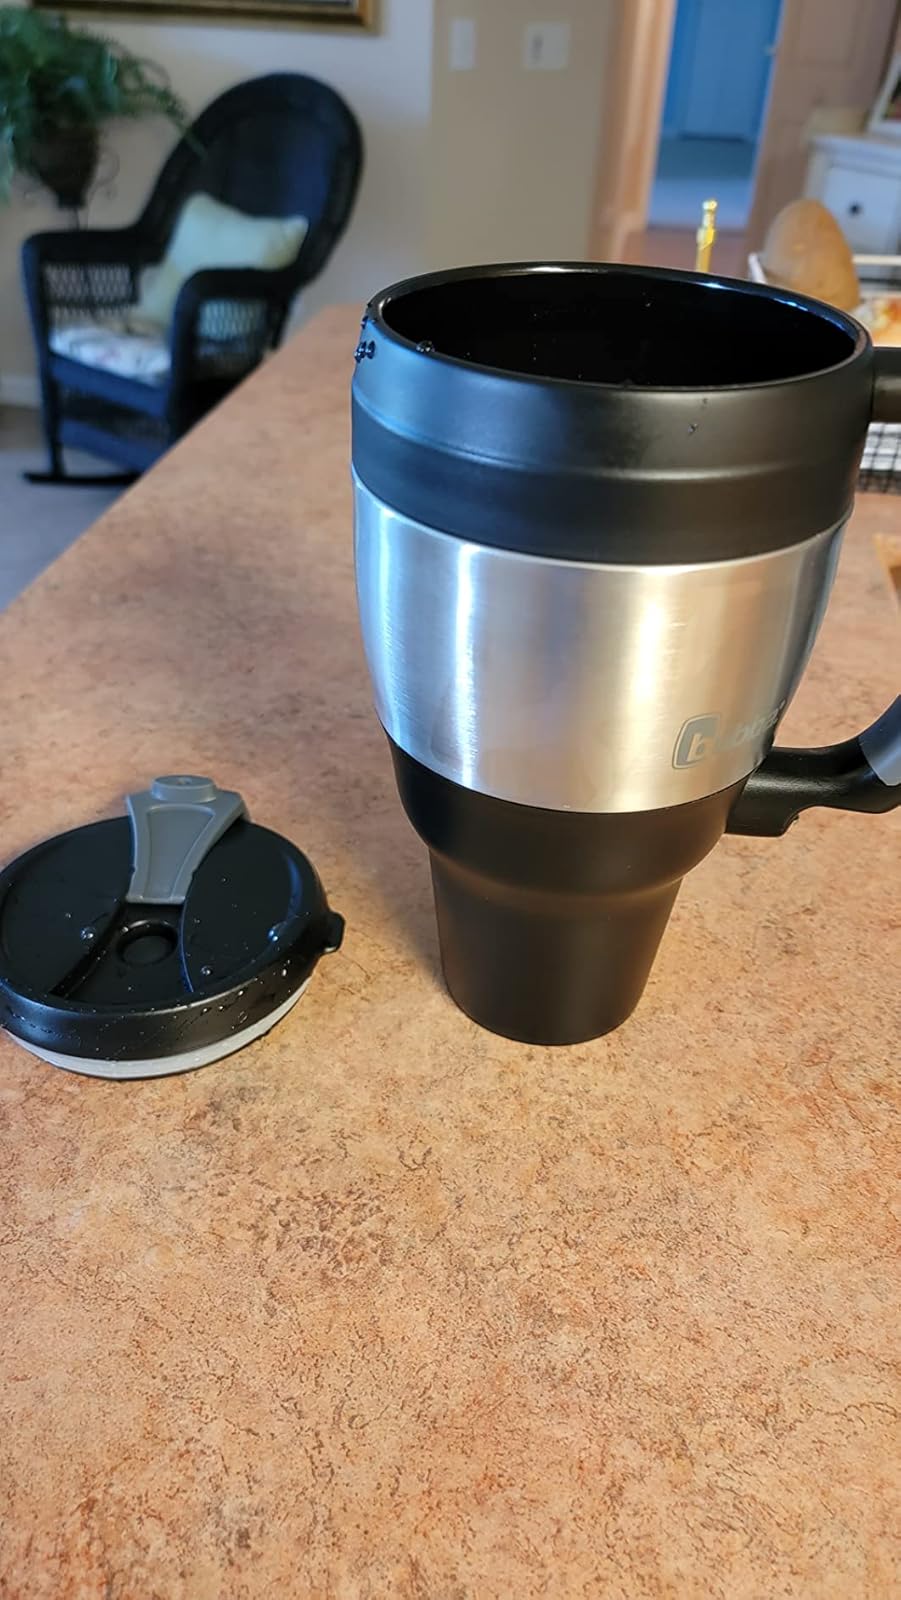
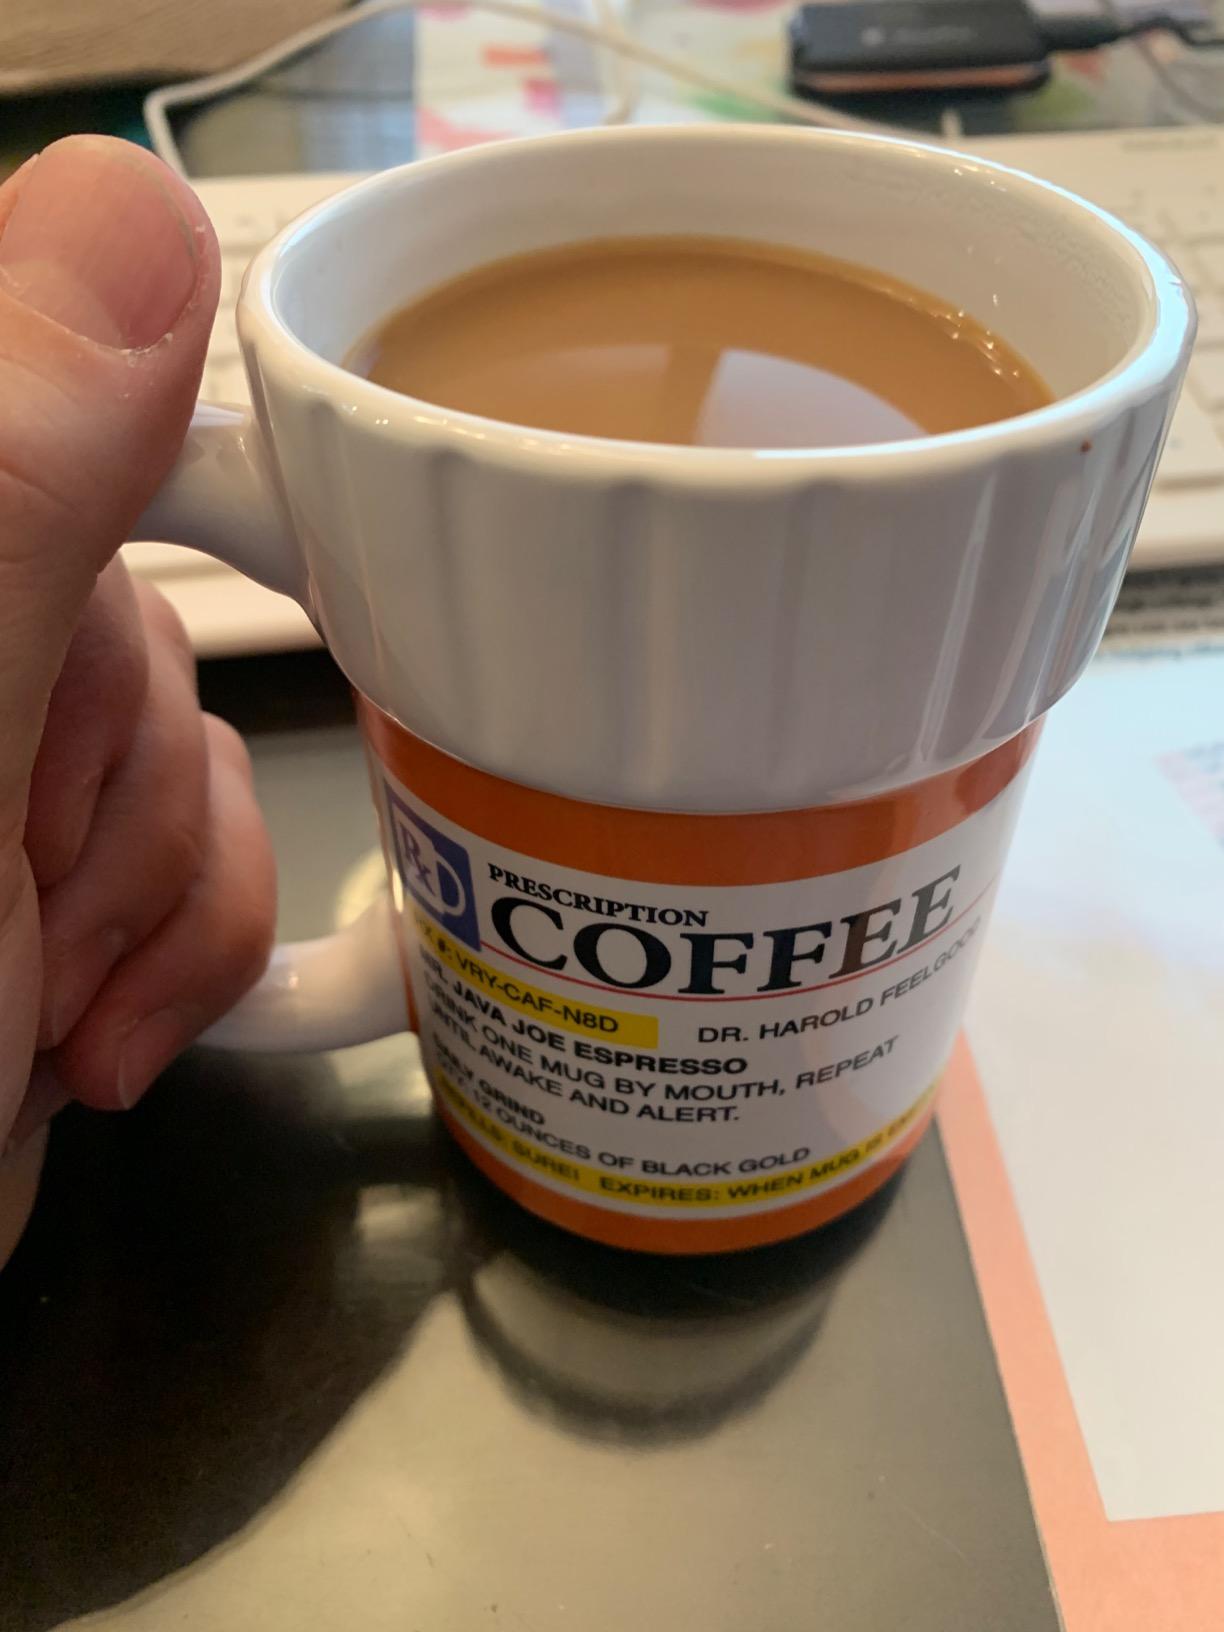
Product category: items_mug
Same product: no